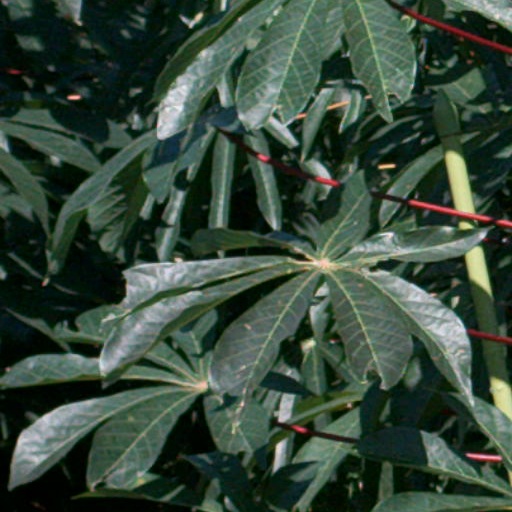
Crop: cassava